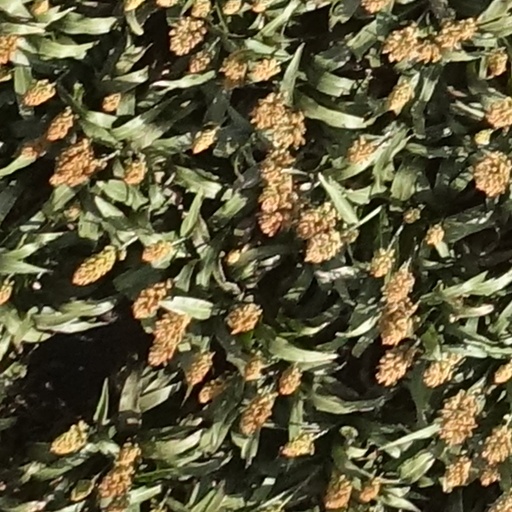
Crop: sorghum